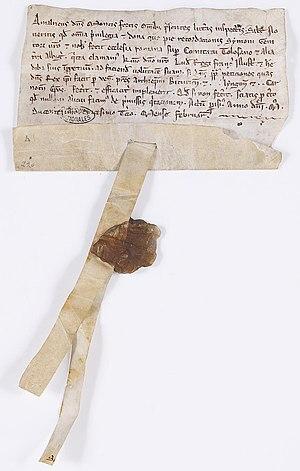
Amaury de Montfort cède au roi de France, Louis VIII, et à ses héritiers tous les droits accordés par l’Eglise à son père Simon sur le Toulousain et l’Albigeois, Février 1224.
Amaury VI de Montfort, comte de Montfort, comte de Leicester, comte titulaire de Toulouse, vicomte d'Albi, vicomte de Béziers et de Carcassonne, connétable de France, est le fils de Simon IV et d'Alix de Montmorency.
En France, avant la Révolution française, la sénéchaussée de Carcassonne était une circonscription administrative, financière et judiciaire. Elle était présidée par un sénéchal nommé par le roi, généralement choisi dans la sphère aristocratique, qui jugeait en première instance les affaires criminelles dans lesquelles des membres de la noblesse étaient en cause, et en appel les sentences des juridictions inférieures.